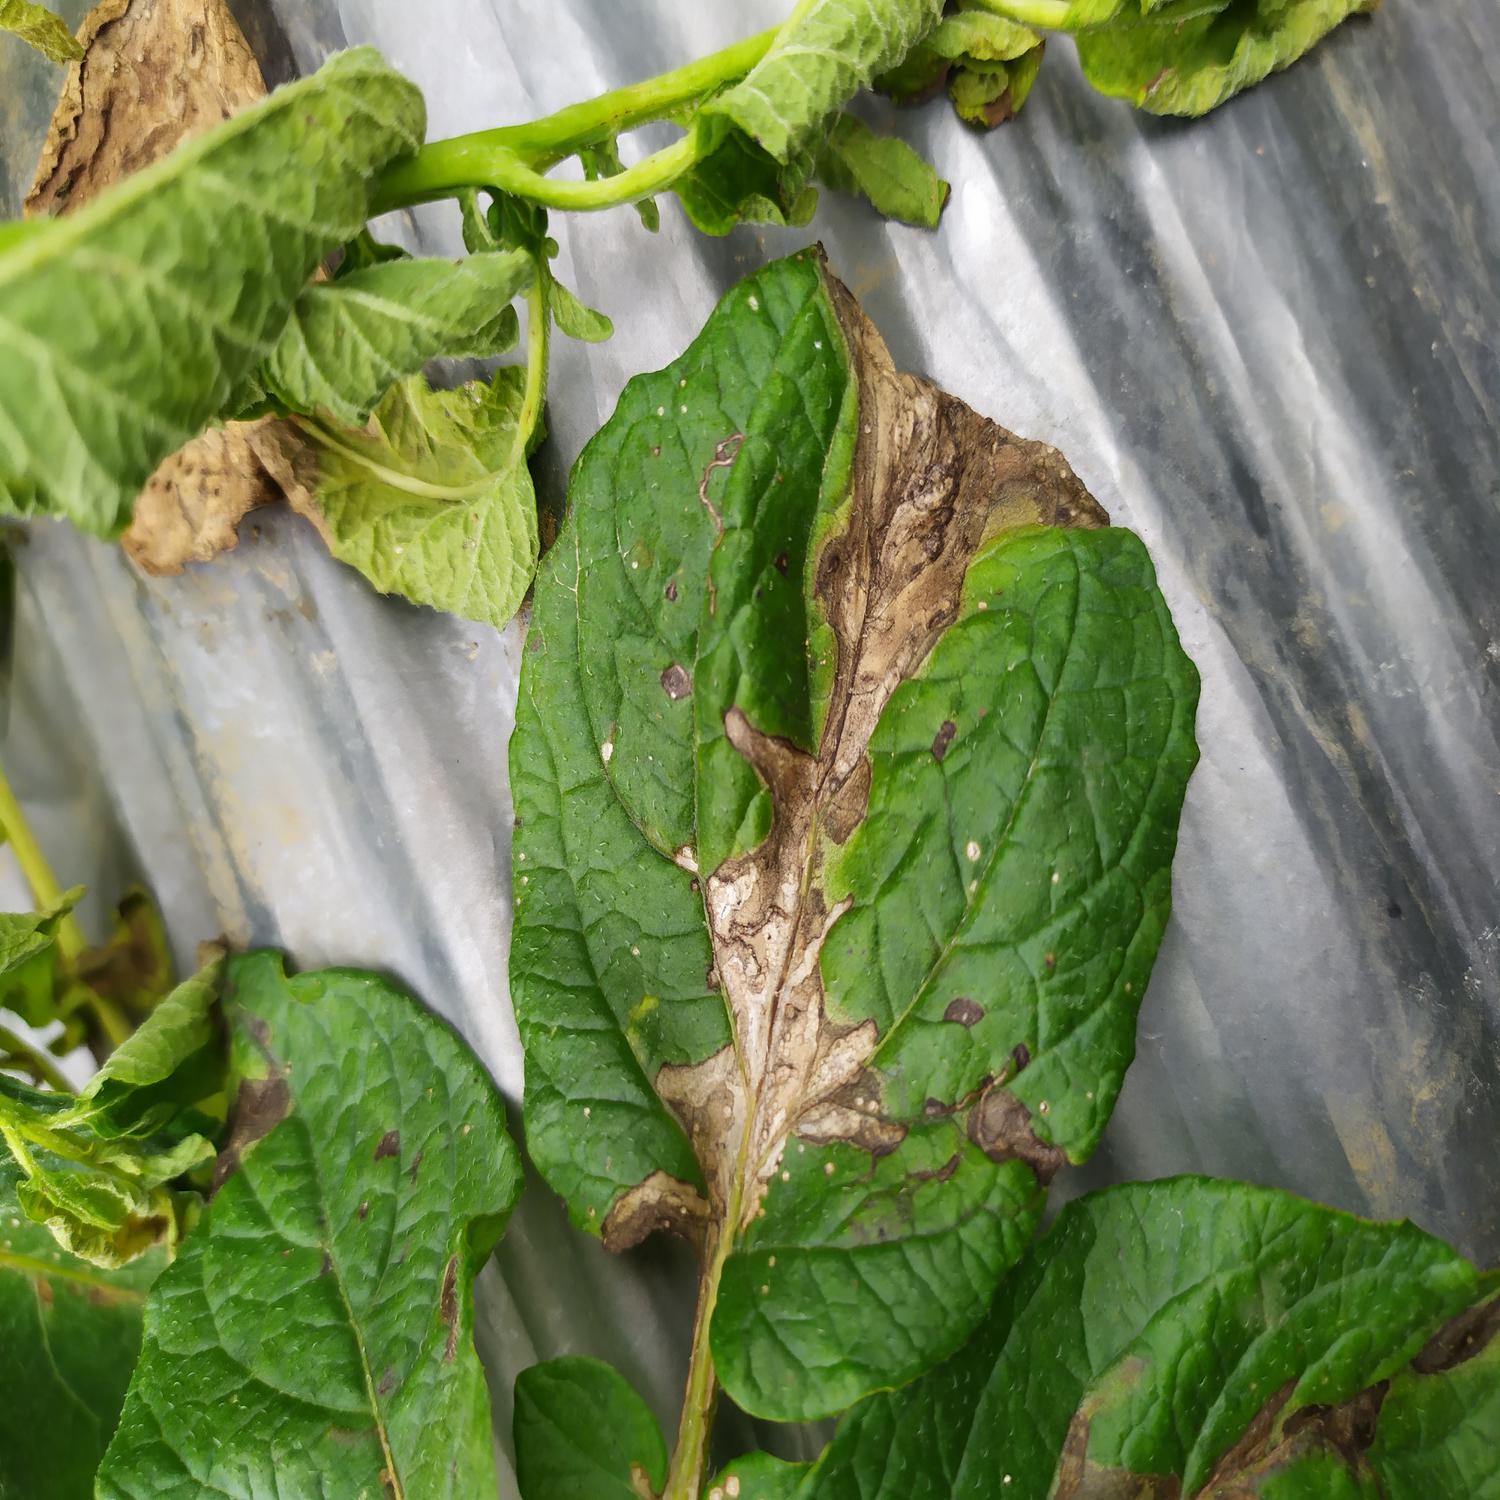
Label: Pest